Timperley Hockey Club

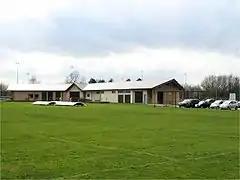
Timperley sports club in 2006

The club was formed in 1886 with a men's section. The secretary R.R. Deane was advertising for fixtures the following year in 1887 and reported membership of over 40 by September 1888.